Buffalo Bill Ranch

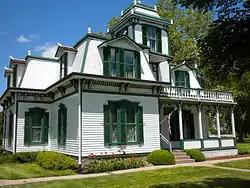

Buffalo Bill Ranch State Historical Park, known as Scout's Rest Ranch, is a living history state park located west of North Platte, Nebraska. The ranch was established in 1878 with an initial purchase of 160 acres south of the Union Pacific tracks by William (Buffalo Bill) Cody. The 4,000 acre ranch was sold in 1911 and has been under the management of the Nebraska Game and Parks Commission since 1964. The 25 acre historic state park, added to the National Register of Historic Places in 1978 and designated a National Historic Landmark in 2021, is open weekdays from April to October. The house and outbuildings can be toured, including a museum documenting Cody's life from a Pony Express rider to his Wild West shows.